Juno Reactor

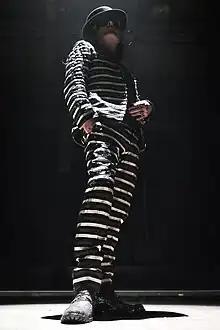
Ben Watkins, head of Juno Reactor

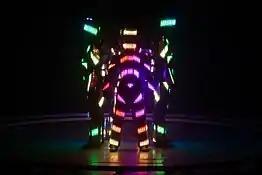
Stigma show as part of Juno Reactor

Juno Reactor is a multi-national musical and performing group, primarily based in Brighton, UK. Known for their cinematic fusion of electronic, global influences, and orchestral symphonic approach, collaborating with composer Don Davis and composing for the musical score of "The Matrix (Reloaded and Revolutions)". Central to the project is Ben Watkins and his collaborations with a constantly changing ensemble of musicians from across the world. This ensemble has included Mabi Thobejane, Amampondo, Steve Stevens, Eduardo Niebla, Greg Ellis, Taz Alexander, Sugizo, Budgie and recently Hamsika Iyer and Magi Hikri.